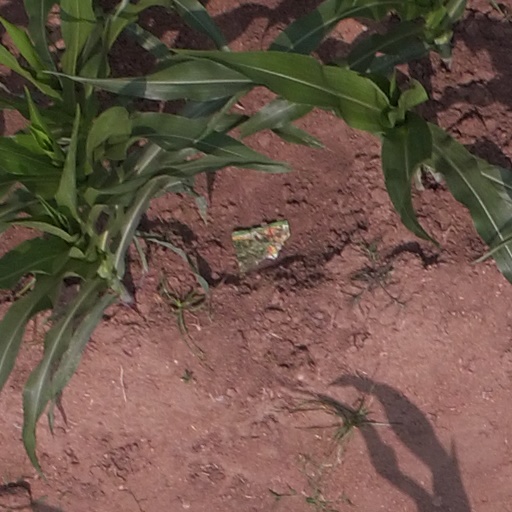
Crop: maize; corn